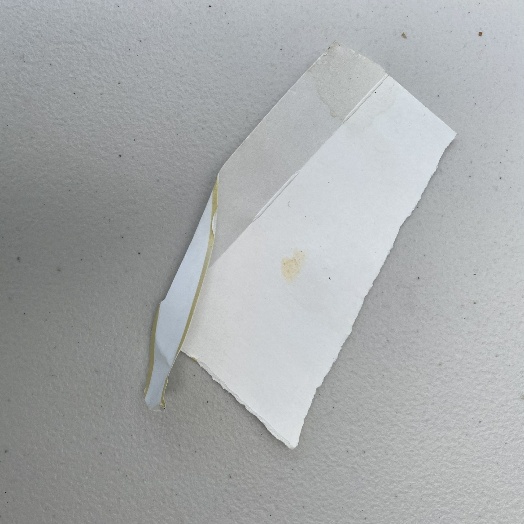
Label: Cardboard